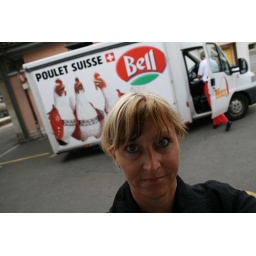
A day spent with the girls in Nyon, Switzerland...found a truck with my name on it...bock bock!